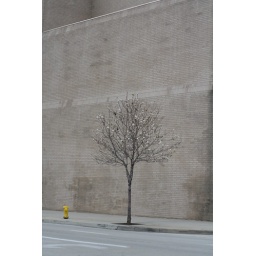
I thought this tree looked really interesting against this big wall